A Vampyre Story: Year One

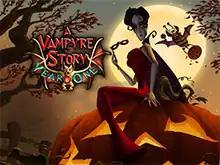
Promotional art featuring Mona

A Vampyre Story: Year One is a discontinued episodic point-and-click adventure game prequel to "A Vampyre Story", formerly in development by Autumn Moon Entertainment for Windows. The game would have consisted of up to four self-contained episodes. Each episode would have taken place during one of the four seasons of the year. Autumn Moon attempted to crowd fund the game in 2013, but the Kickstarter campaign was unsuccessful. However, the game was still in development for a while.